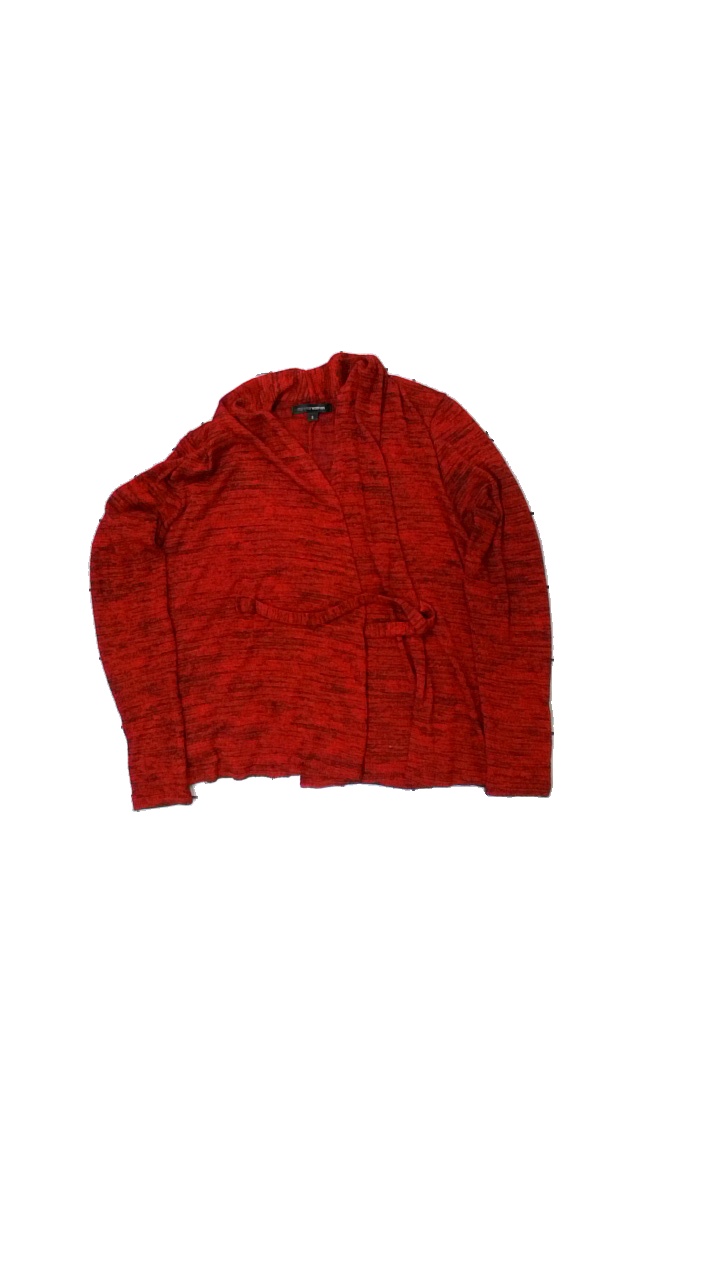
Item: Top (Ladies)
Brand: Mywear (ica)
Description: omlott top
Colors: Red, Black
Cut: V-collar
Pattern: Other
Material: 100% viskos
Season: All
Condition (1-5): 4
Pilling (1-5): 4
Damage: nopprigt
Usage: Export
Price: <50